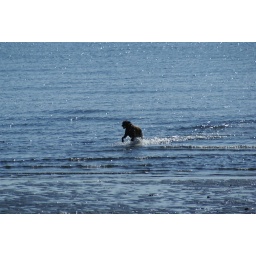
dog in water